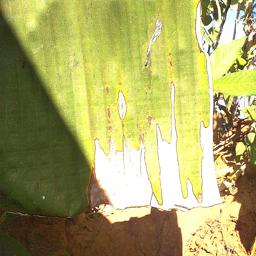
Label: MALBHOG LEAF